Leon Rupnik

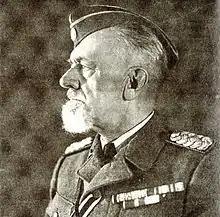
Leon Rupnik during World War II

Leon Rupnik, also known as Lav Rupnik or Lev Rupnik (August 10, 1880 – September 4, 1946) was a Slovene general in the Kingdom of Yugoslavia who collaborated with the Fascist Italian and Nazi German occupation forces during World War II. Rupnik served as the President of the Provincial Government of the Nazi-occupied Province of Ljubljana from November 1943 to early May 1945. Between September 1944 and early May 1945, he also served as chief inspector of the Slovene Home Guard, a collaborationist militia, although he did not have any military command until the last month of the war.